Louisa Wall

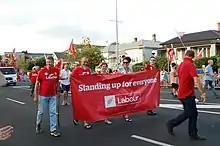
Wall and other Labour MP marching in the Auckland pride parade, 2016

After being selected to succeed George Hawkins as the Labour candidate in Manurewa in December 2010, Wall won the electorate at the 2011 general election with an 8,610-vote majority. She was the first Māori candidate to win a general electorate for the Labour Party.